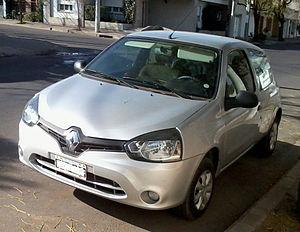
La Renault Clio II est une automobile de la marque française Renault lancée en mars 1998. Il s'agit de la deuxième génération de Clio.